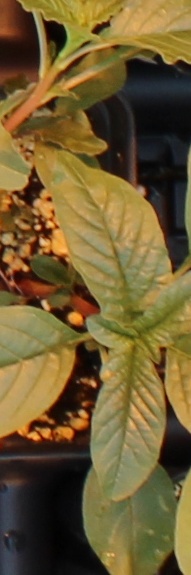
Label: Waterhemp